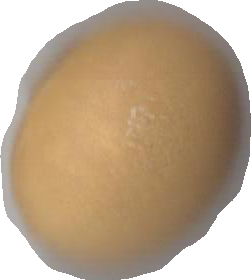
Variety: Dega